Menara Gardens

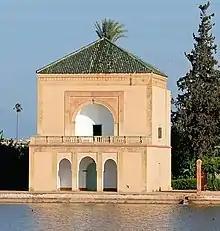
The northern facade of the pavilion

Royal Moroccan gardens like the Menara were designed for a primarily productive agricultural purpose, with its recreational purpose coming second. While there have not been many comprehensive archeological investigations of these gardens, historical texts provide some information about what was planted here and in other gardens like the Agdal. Throughout their history they were planted similar types of trees and crops, mostly fruit and olive trees. Today the orchard still consists mostly of olive trees and to a lesser extent fruit trees and cypress trees. The trees are planted in a regular 10-meter grid.